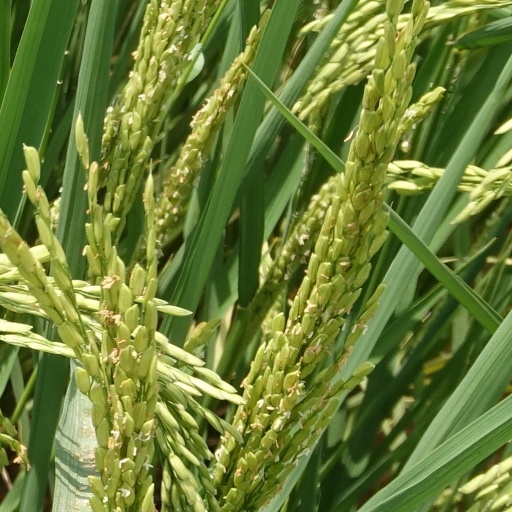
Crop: rice